Foreign policy of the United States

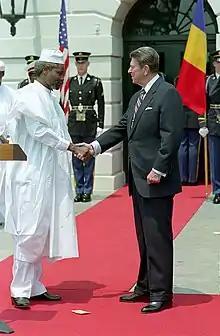
Ronald Reagan with Hissène Habré at the White House

Overall, the United States is viewed positively by the rest of the world. The Eurasia Group Foundation reported that as of 2021, 85% of respondents from 10 countries have a favorable opinion of the United States and 81% favor American hegemony over Chinese hegemony. Those with an unfavorable view of the United States most commonly cited interventionism, and in particular the War in Afghanistan, as their reason. It was also found that the exercise of soft power increased favorable opinions while the exercise of hard power decreased favorable opinions. Citizens of Brazil, Nigeria, and India were found to have more favorable opinions of the United States, while citizens of China and Germany were found to have less favorable opinions of the United States.